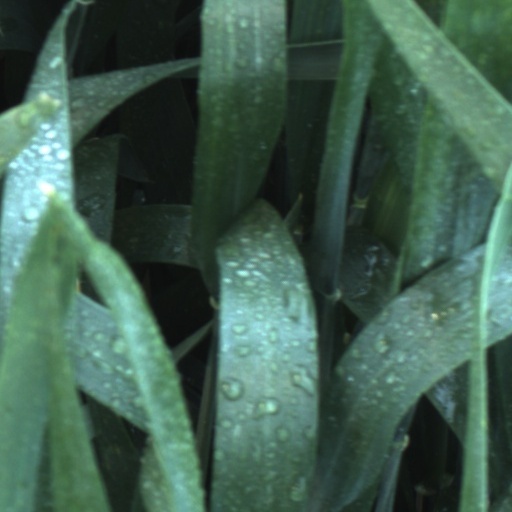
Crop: wheat